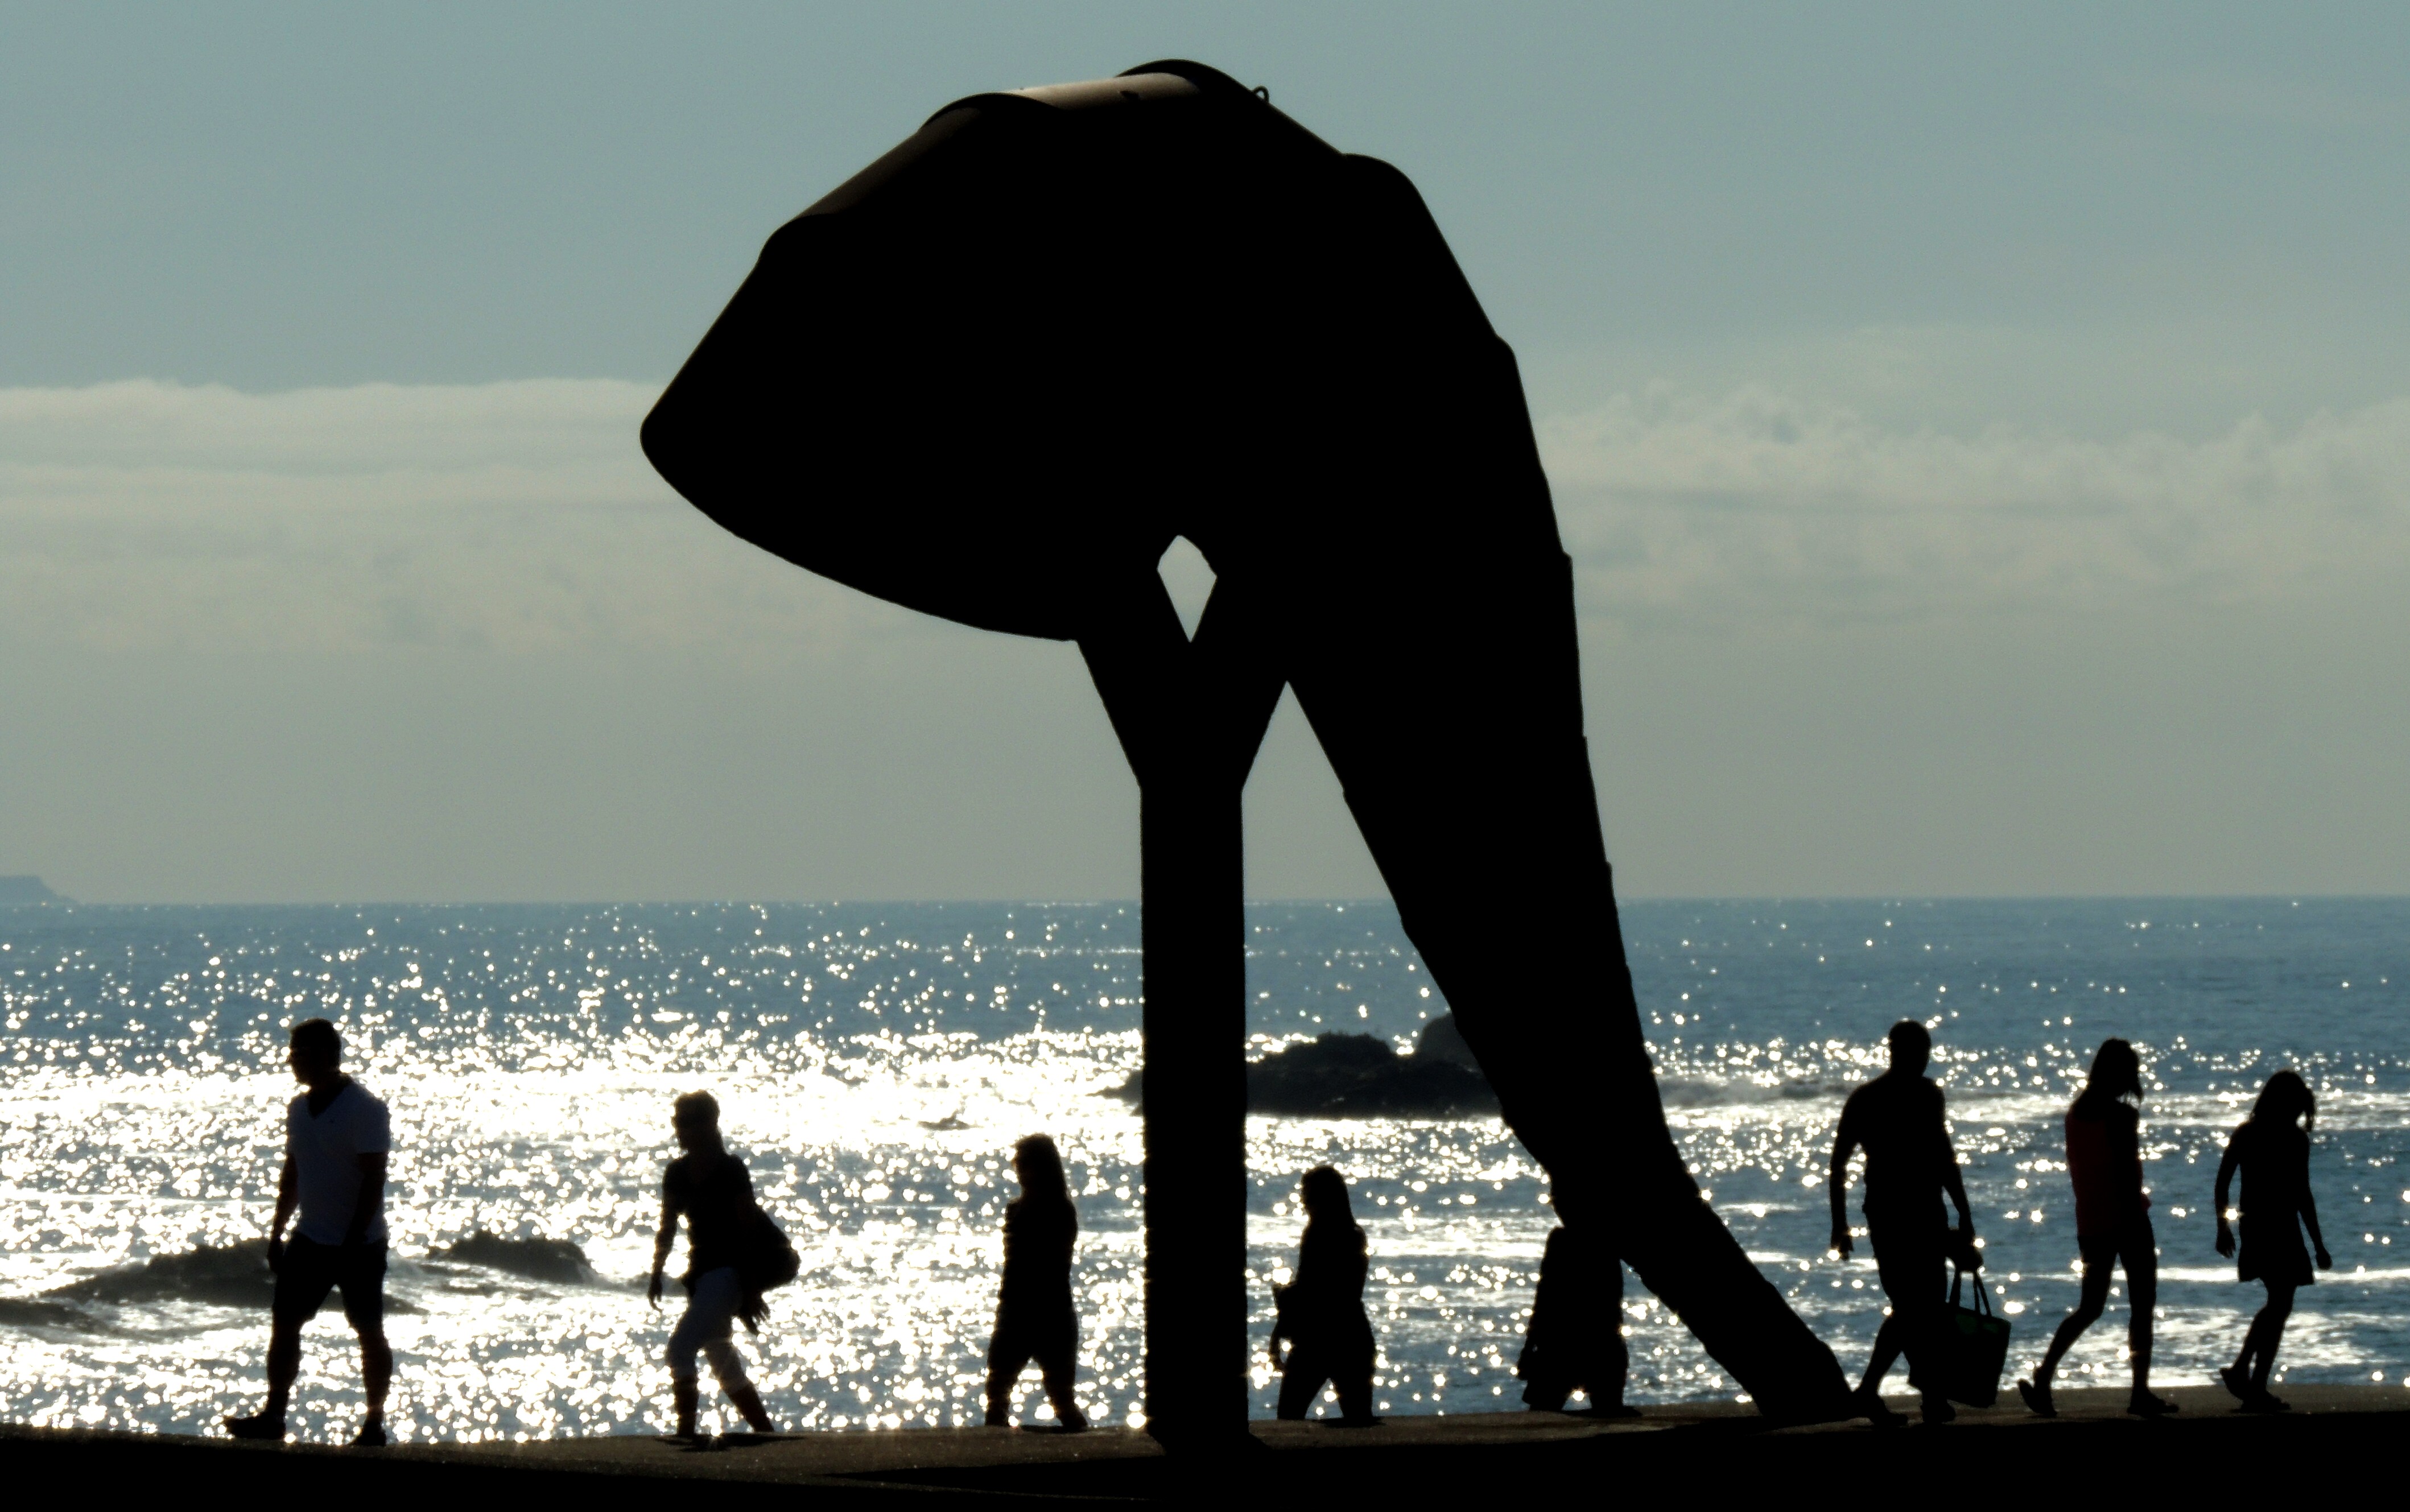
beach, sea, coast, ocean, horizon, silhouette, sunset, wave, body of water, image